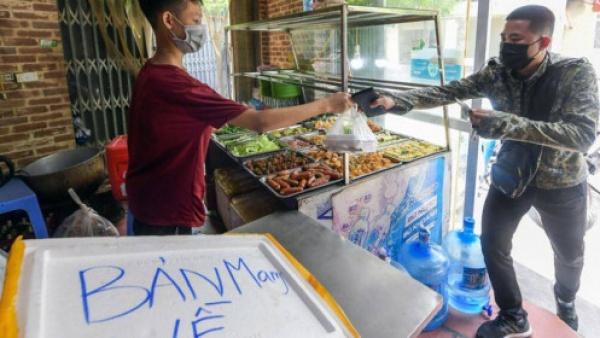
hai người đàn ông đang chuyền tay nhau một túi đồ